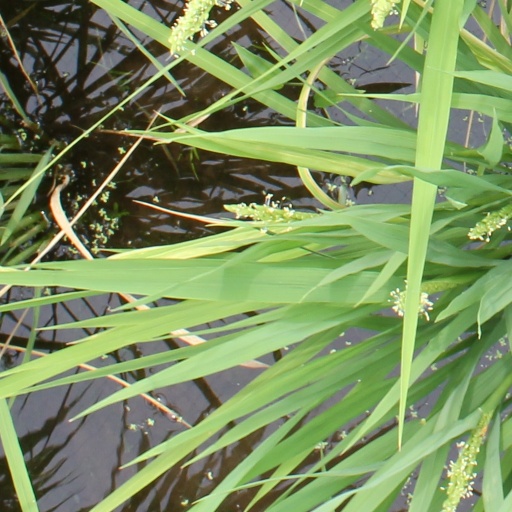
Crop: rice